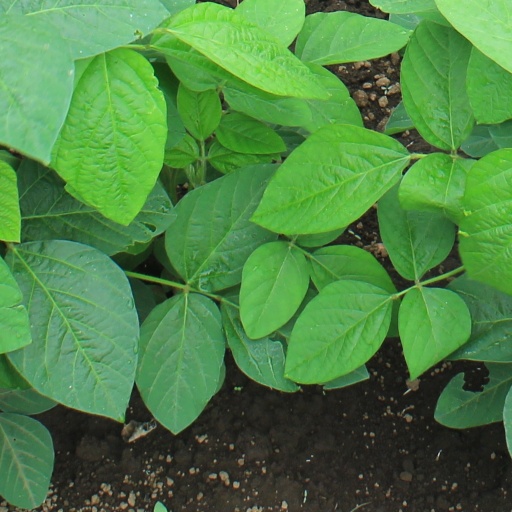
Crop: soybean